Eastern Orthodoxy in Kazakhstan

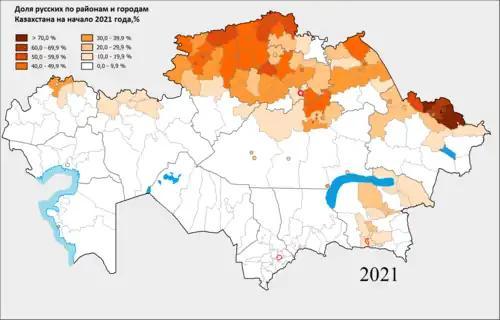
The share of Russians by districts and cities in Kazakhstan, 2021

In 2022, the government considered the Russian Orthodox Church as one of the country's traditional religions. Kazakhstan celebrates Orthodox Christmas as a national holiday.